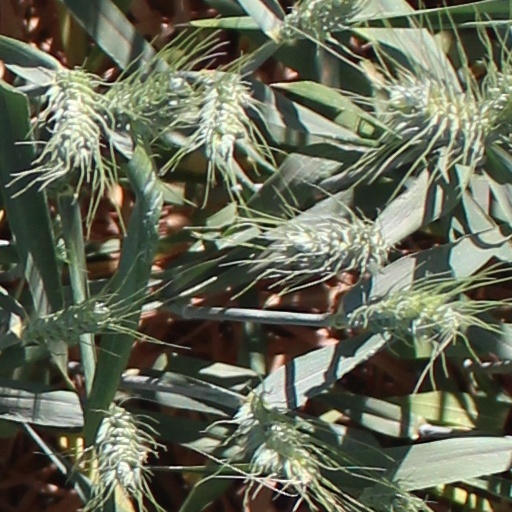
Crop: wheat